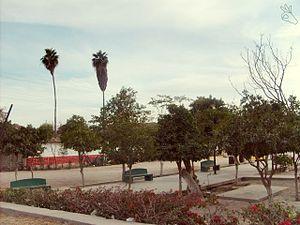
La municipalité de Lerdo est une des 39 municipalités qui composent l'État mexicain de Durango, placé dans la région Lagunera, son chef-lieu est la ville de Lerdo.